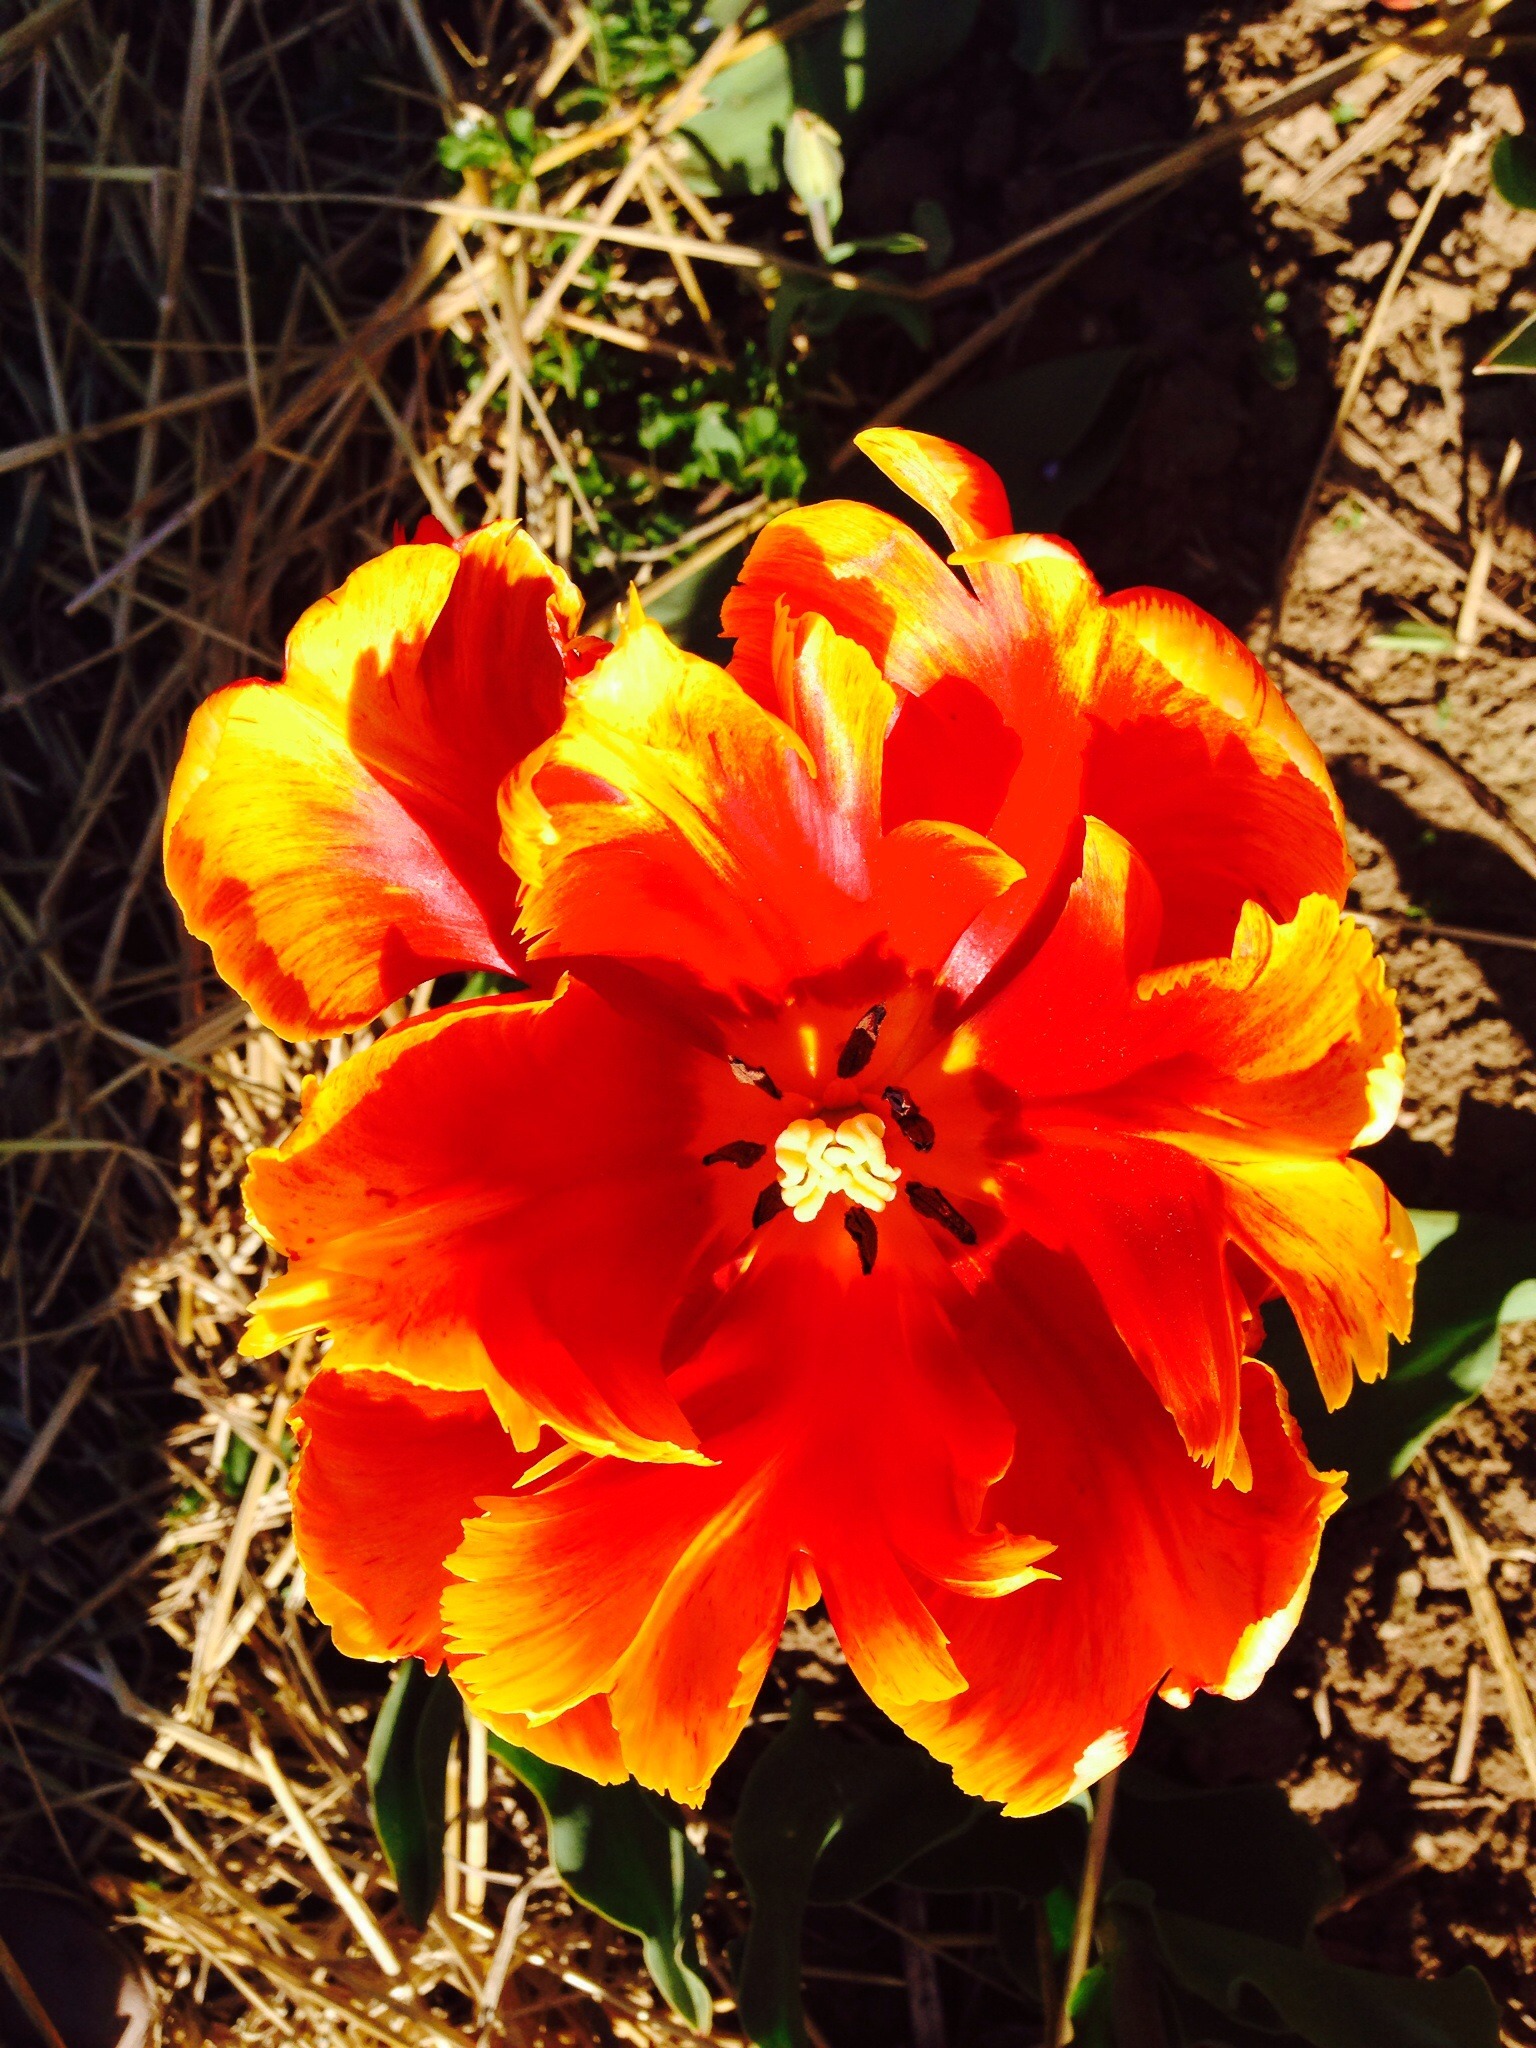
blossom, plant, flower, petal, bloom, tulip, spring, red, botany, yellow, flora, wildflower, macro photography, flowering plant, land plant